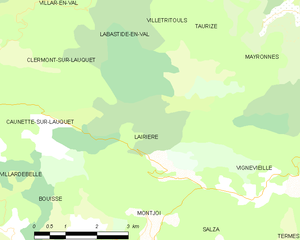
Carte des communes françaises: Lairière
Lairière est une commune française située dans le département de l'Aude en région Occitanie.